Dick and Dom

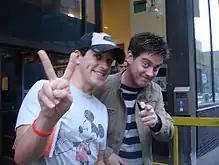
Dom (left) and Dick (right) in 2006

Dick and Dom (originally Richard and Dominic) are a British comedy double act consisting of the presenters Richard "Dick" McCourt and Dominic "Dom" Wood.